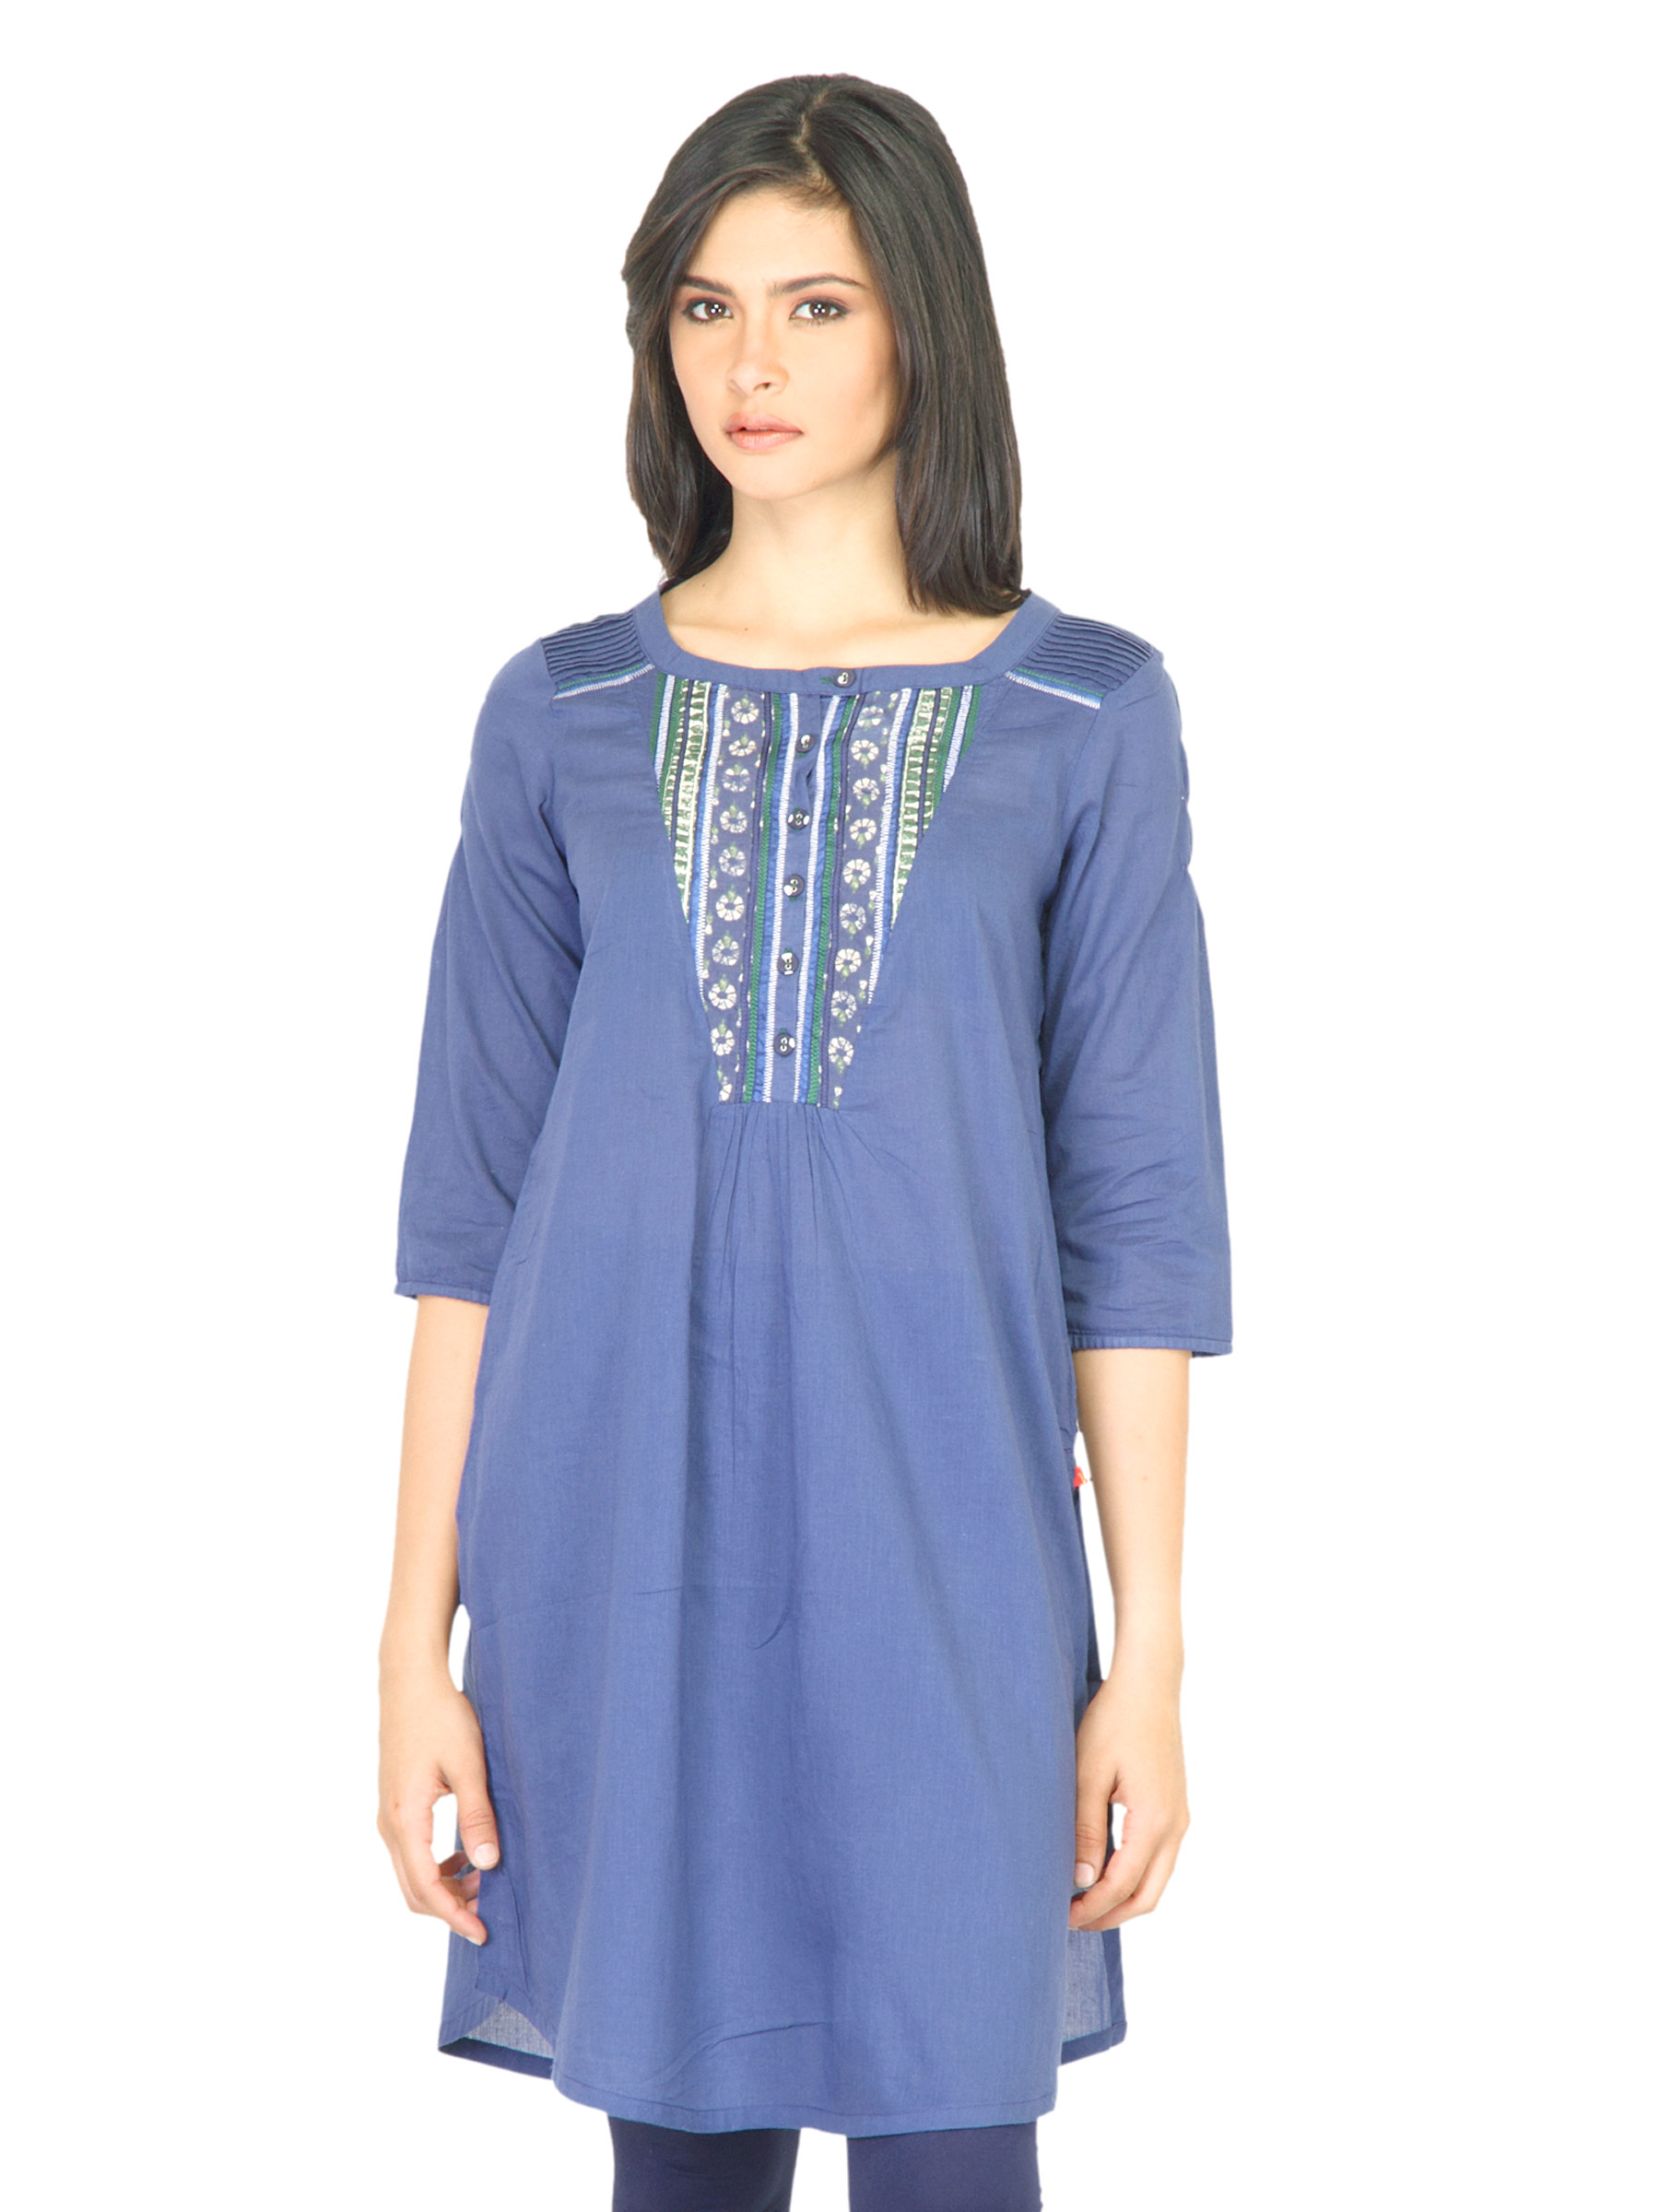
W Women Gathered Design Navy Blue Kurti
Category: Apparel / Topwear / Kurtis
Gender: Women
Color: Navy Blue
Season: Fall 2011
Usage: Ethnic